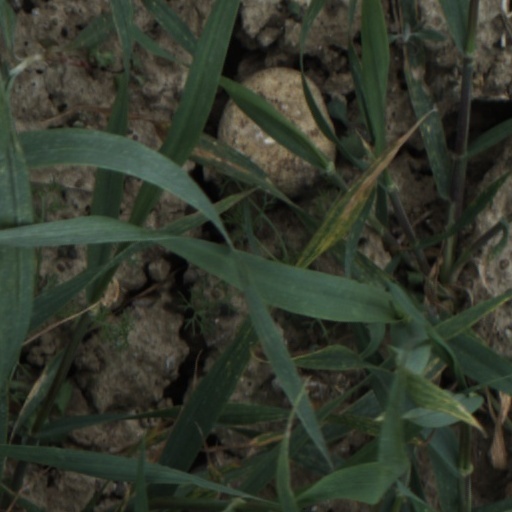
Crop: wheat